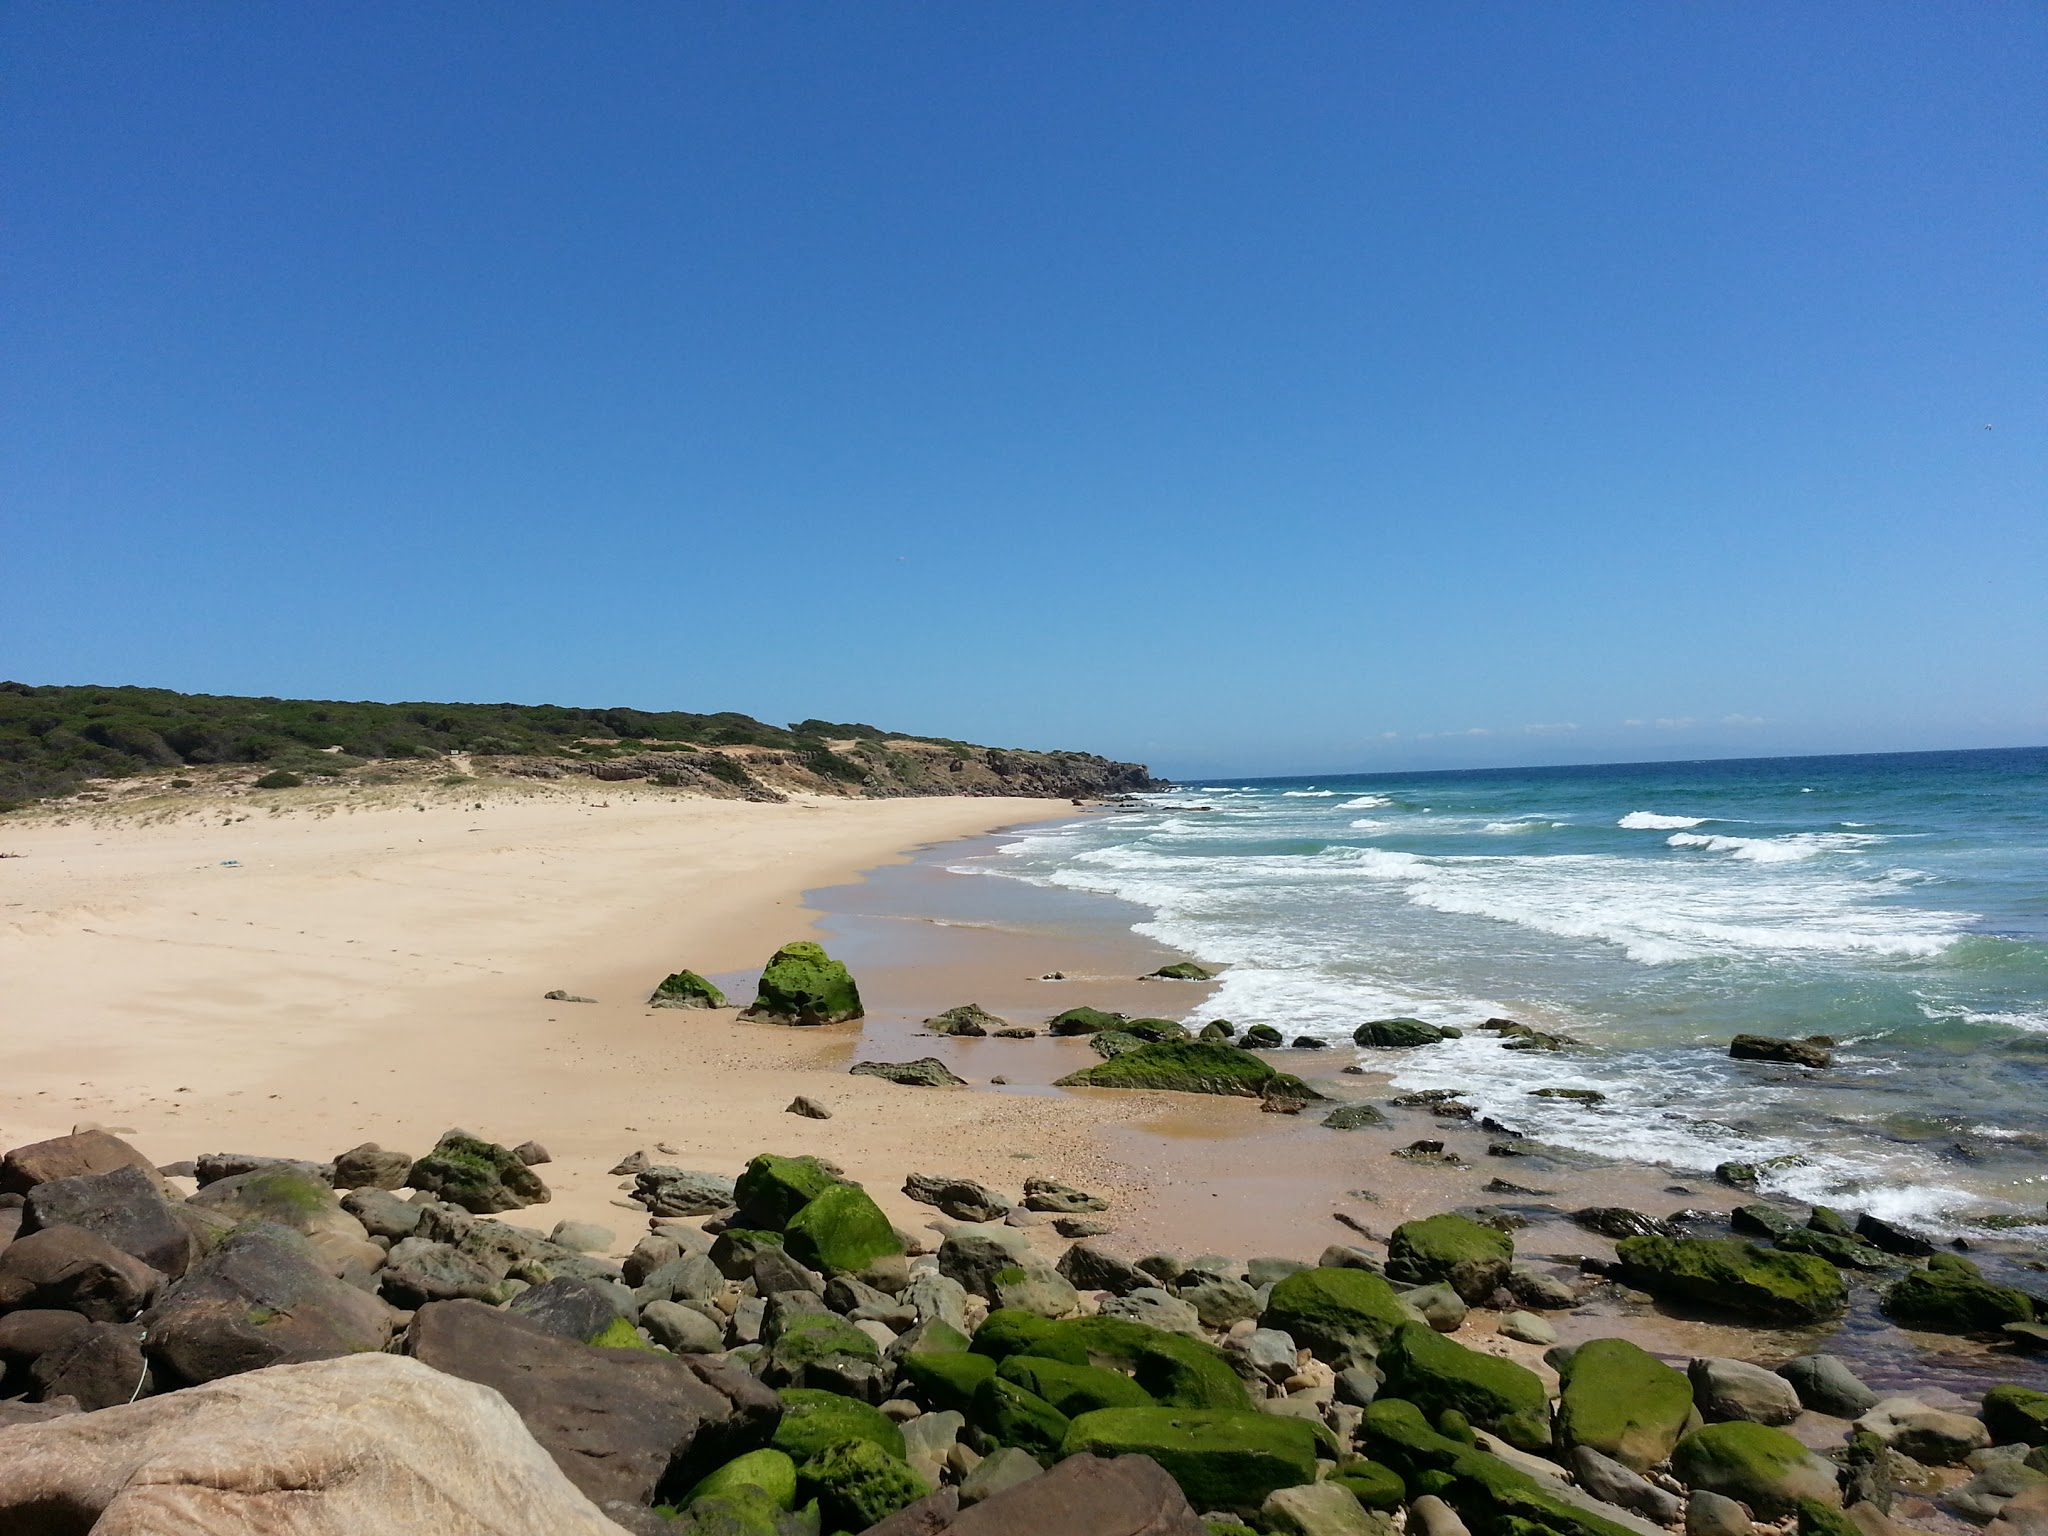
beach, paradise, coast, shore, sea, body of water, coastal and oceanic landforms, sky, ocean, promontory, headland, bay, terrain, sand, cape, cove, horizon, inlet, vacation, wave, water, tourism